Which point is corresponding to the reference point?
Reference image:
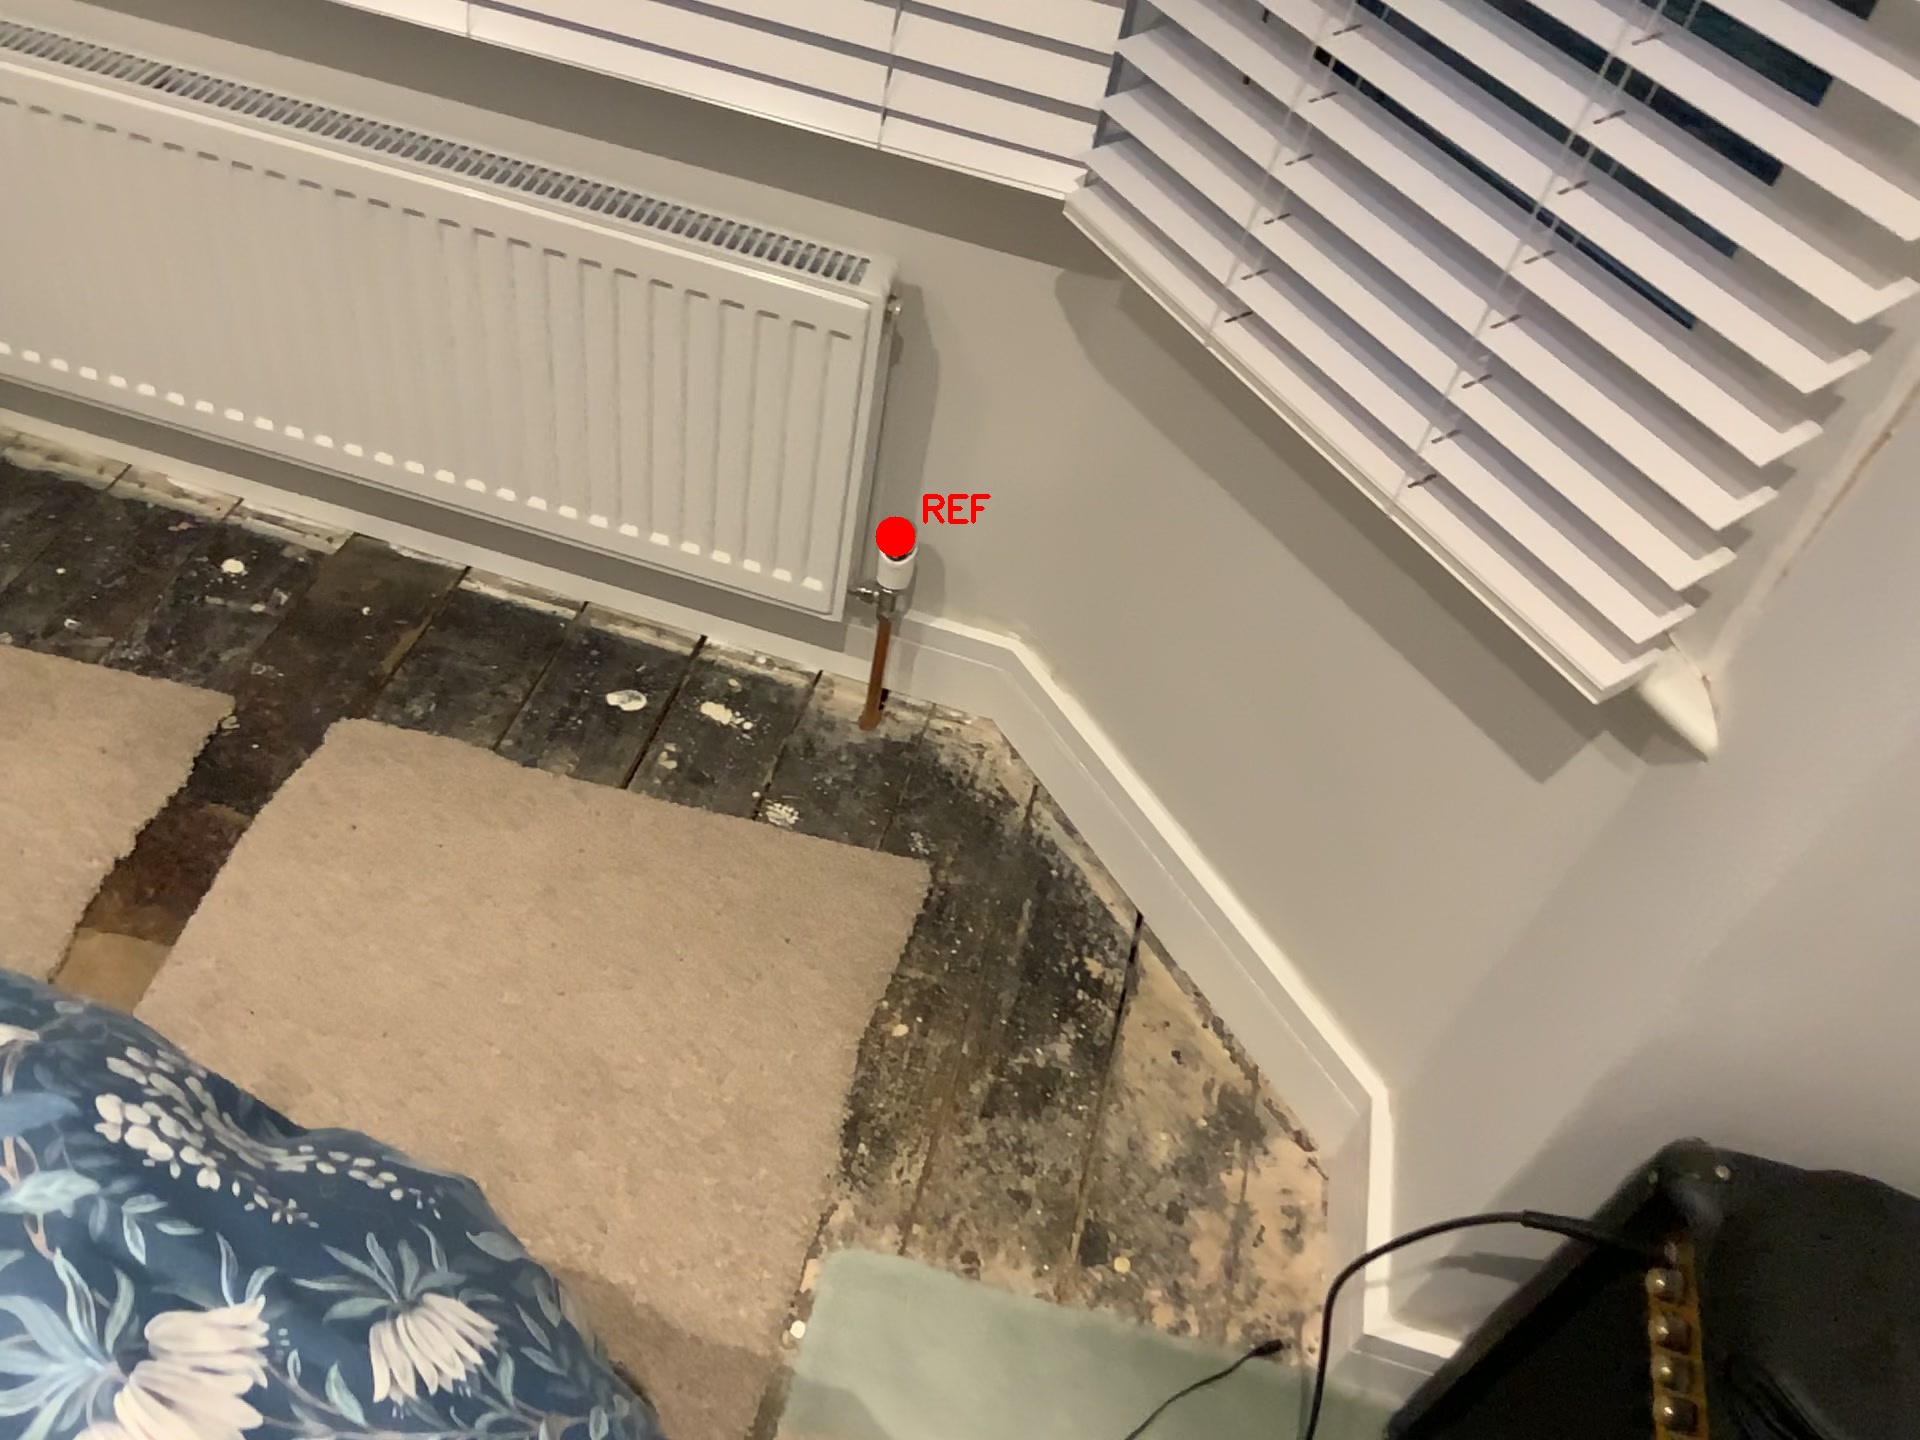
Option image:
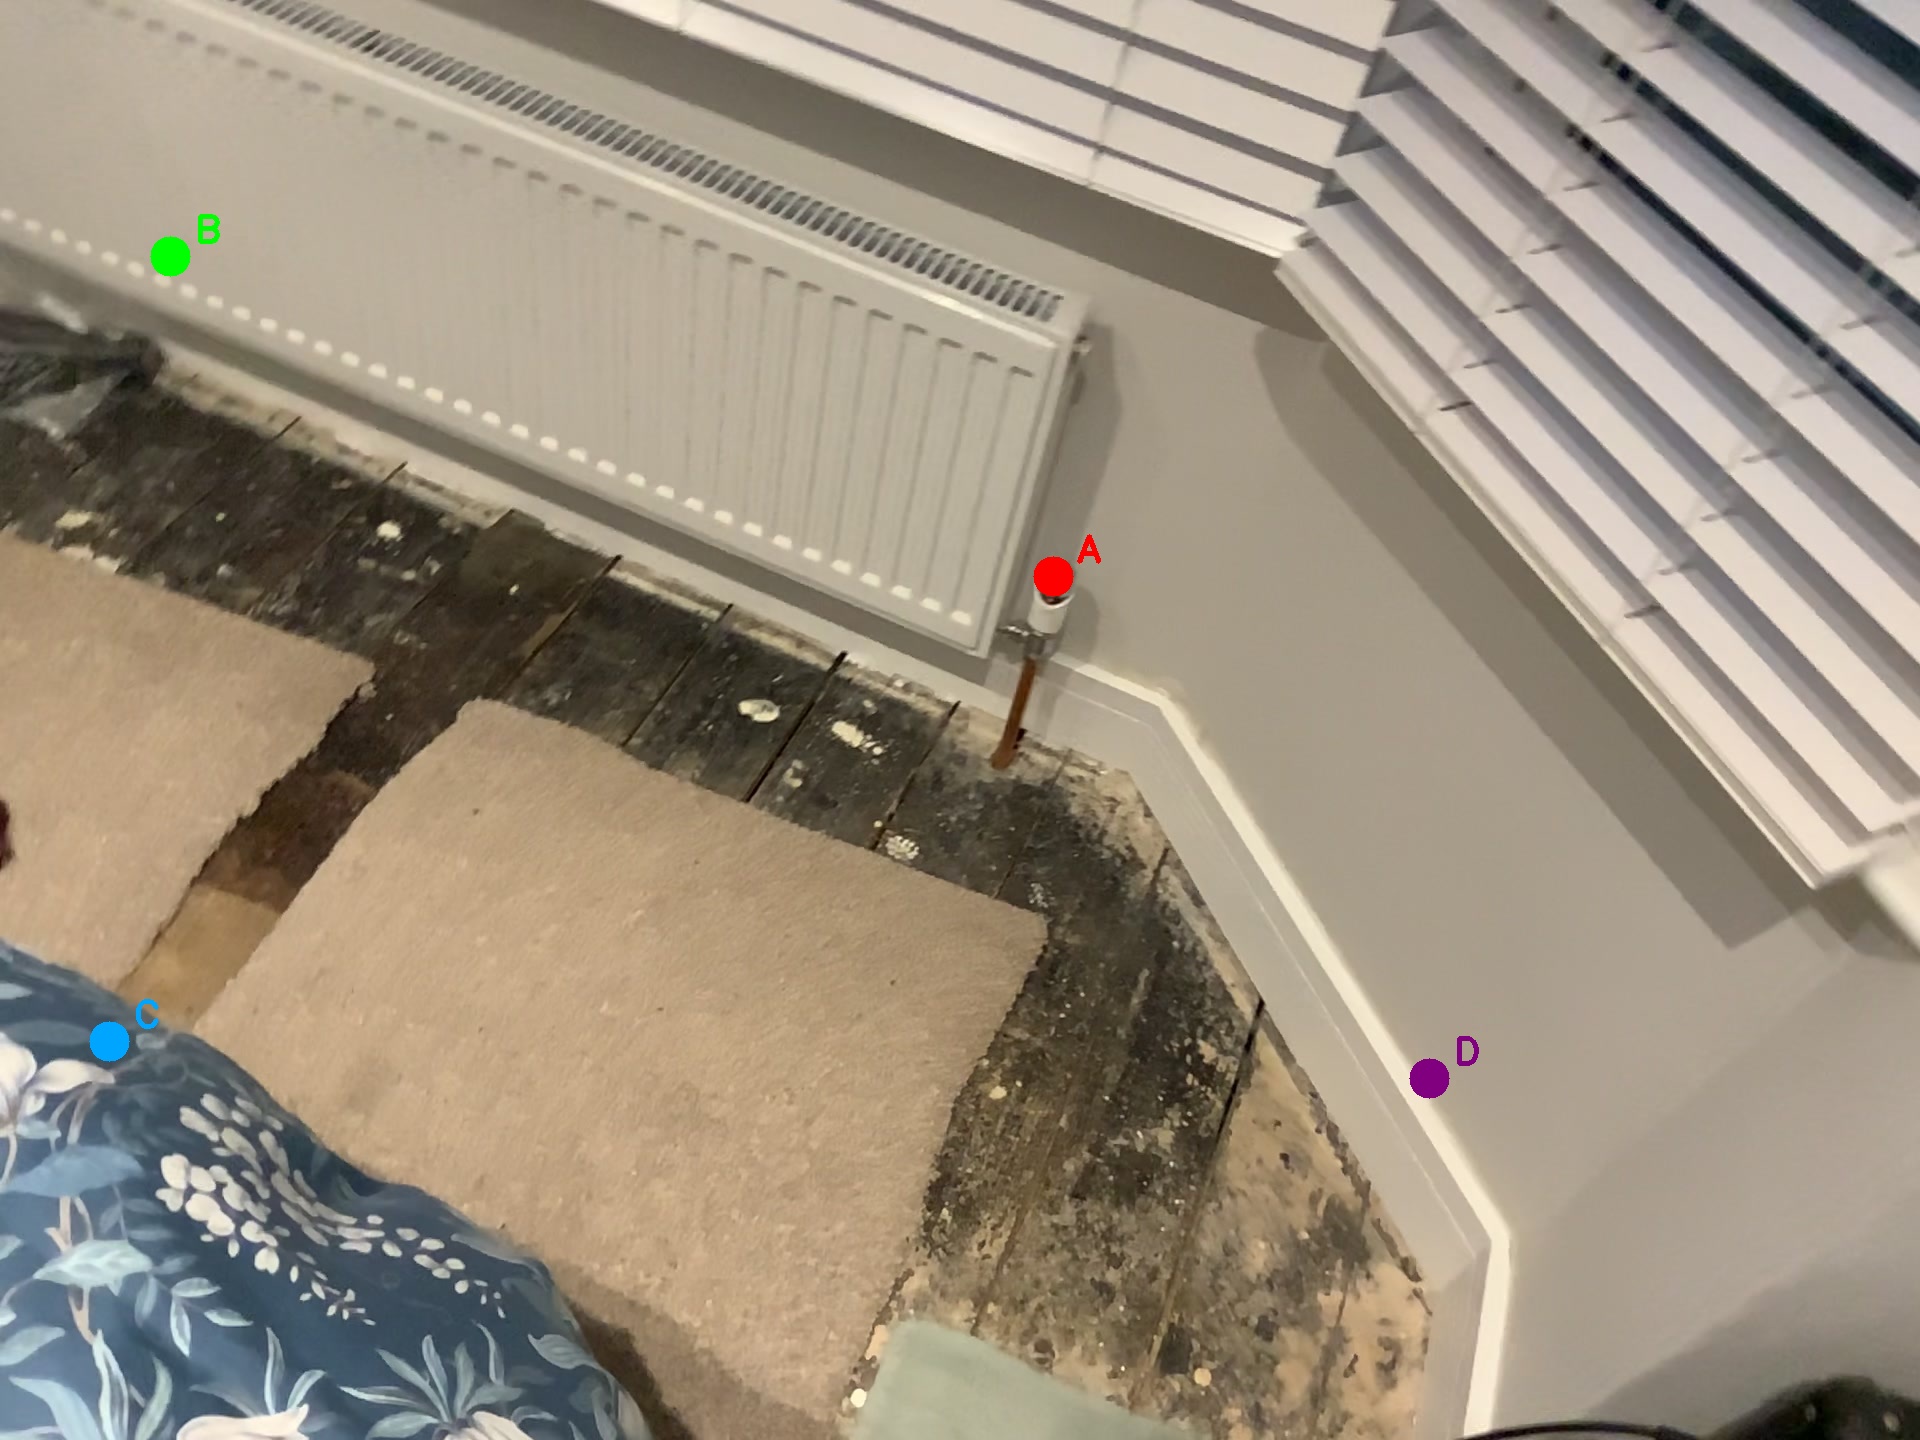
Choices:
Point A
Point B
Point C
Point D
Answer: (A)